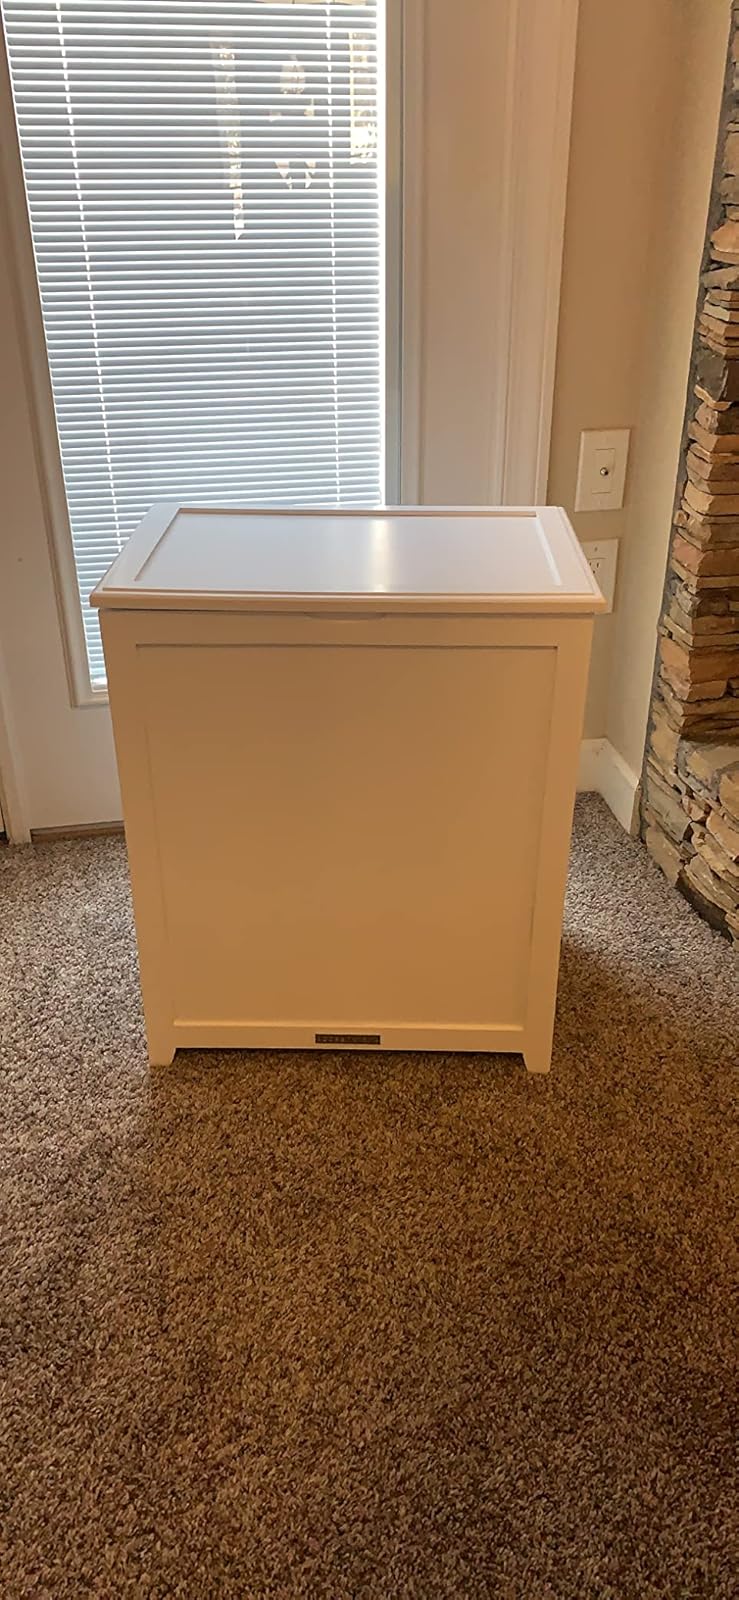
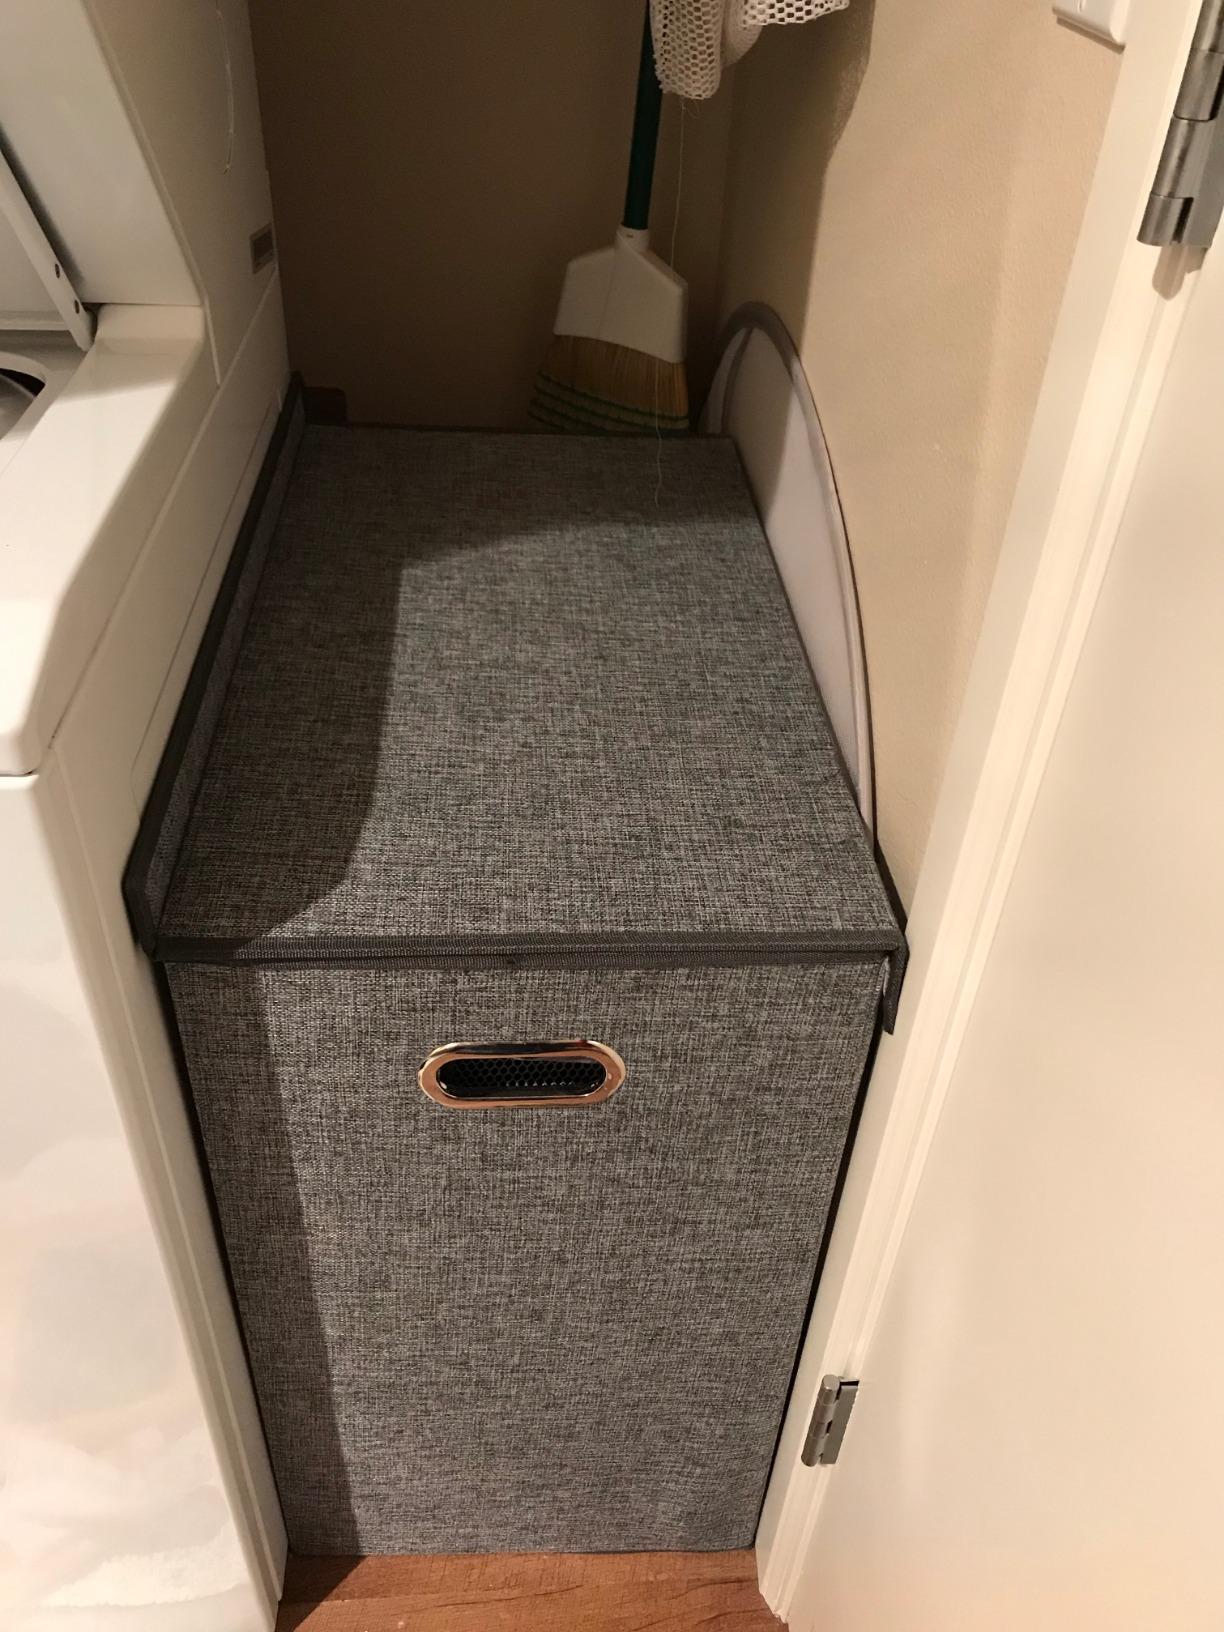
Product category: items_hamper
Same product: no